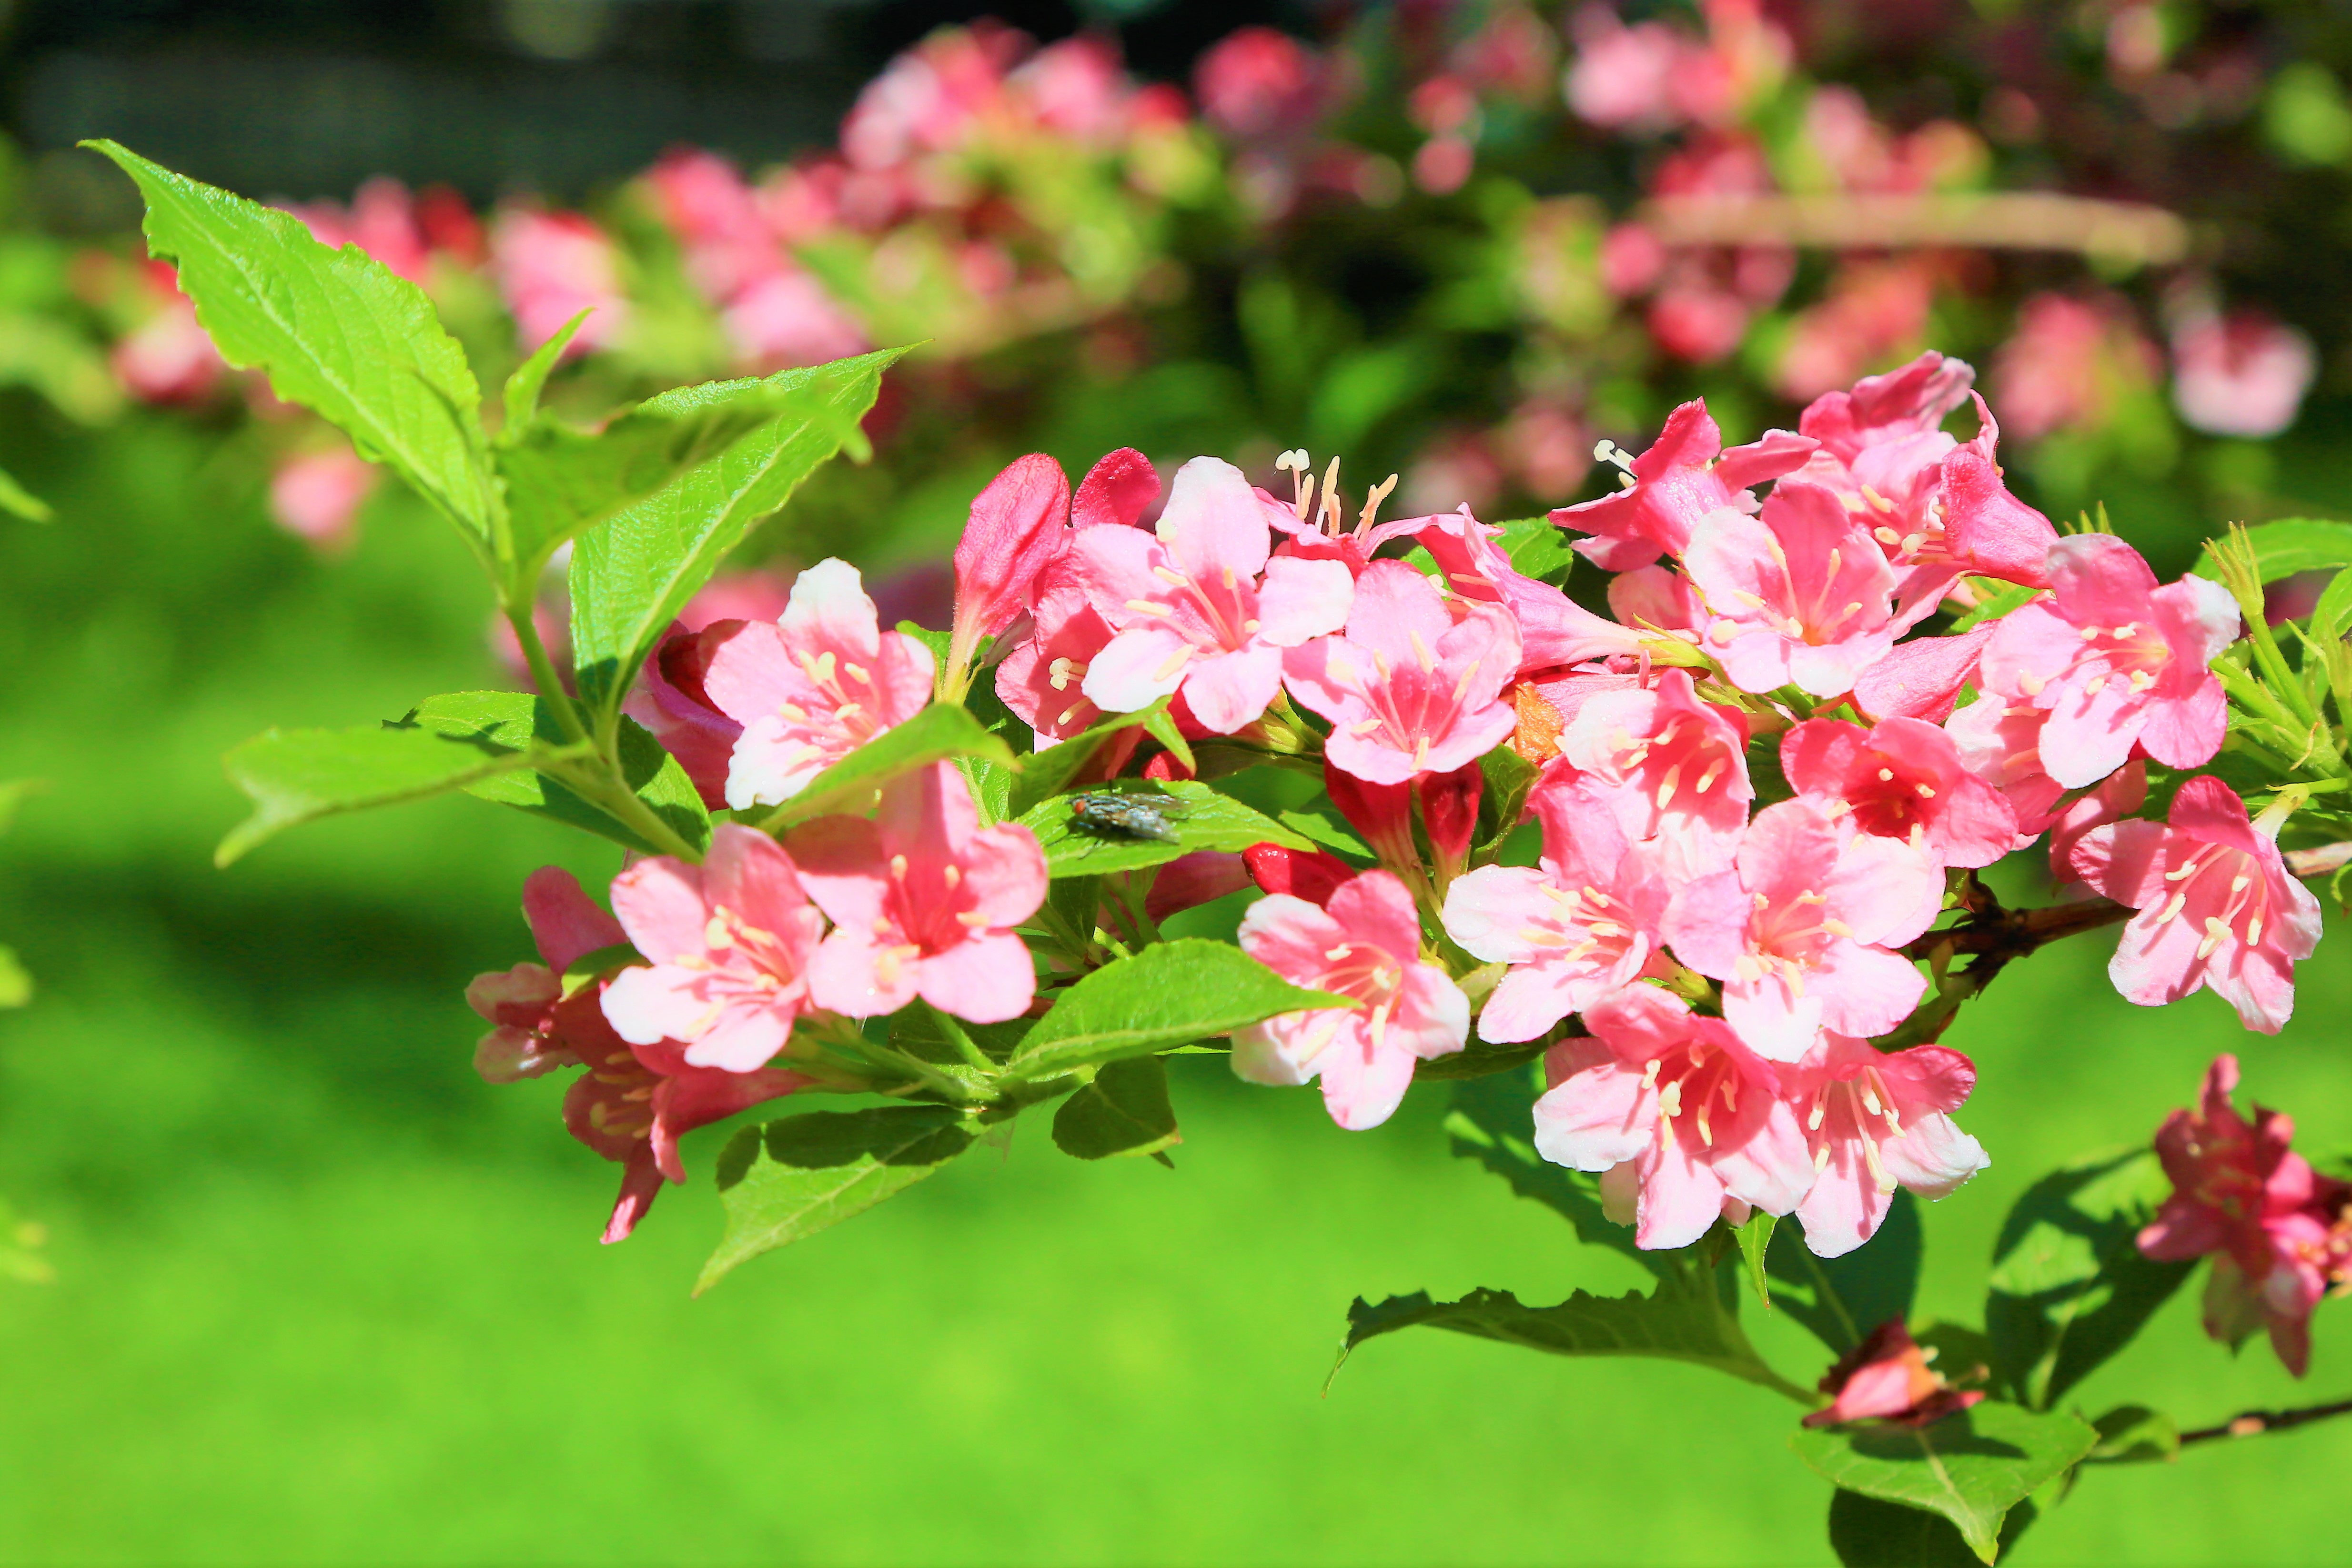
flowers, spring, nature, tree, pink, green, flower, flowering plant, plant, petal, begonia, blossom, impatiens, perennial plant, geranium, malus